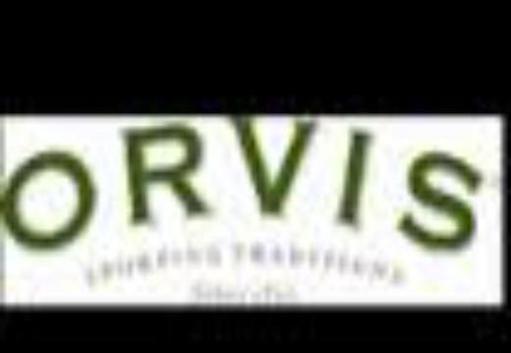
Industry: Clothes